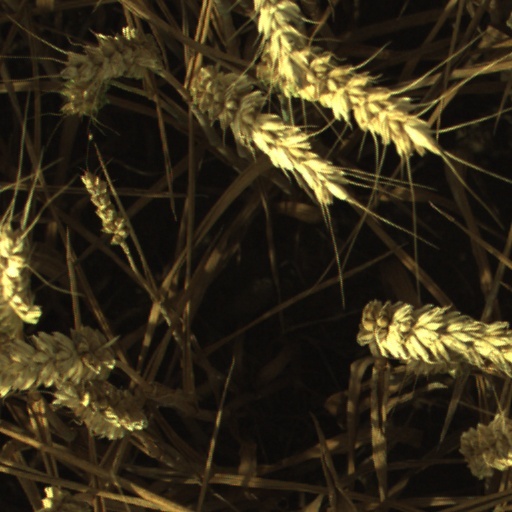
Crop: wheat